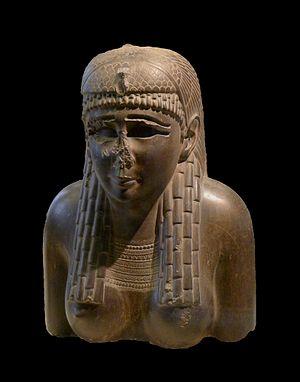
Une reine ou une déesse